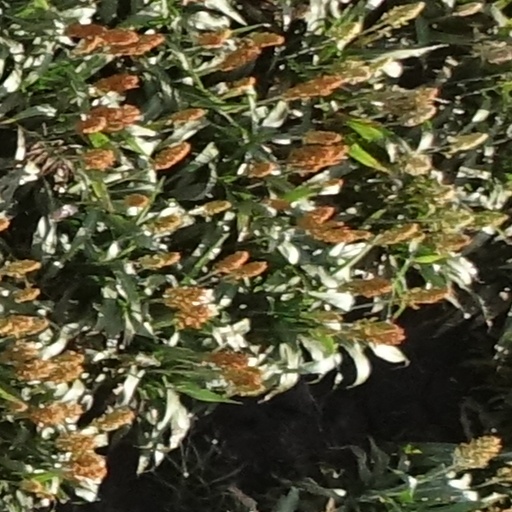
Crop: sorghum